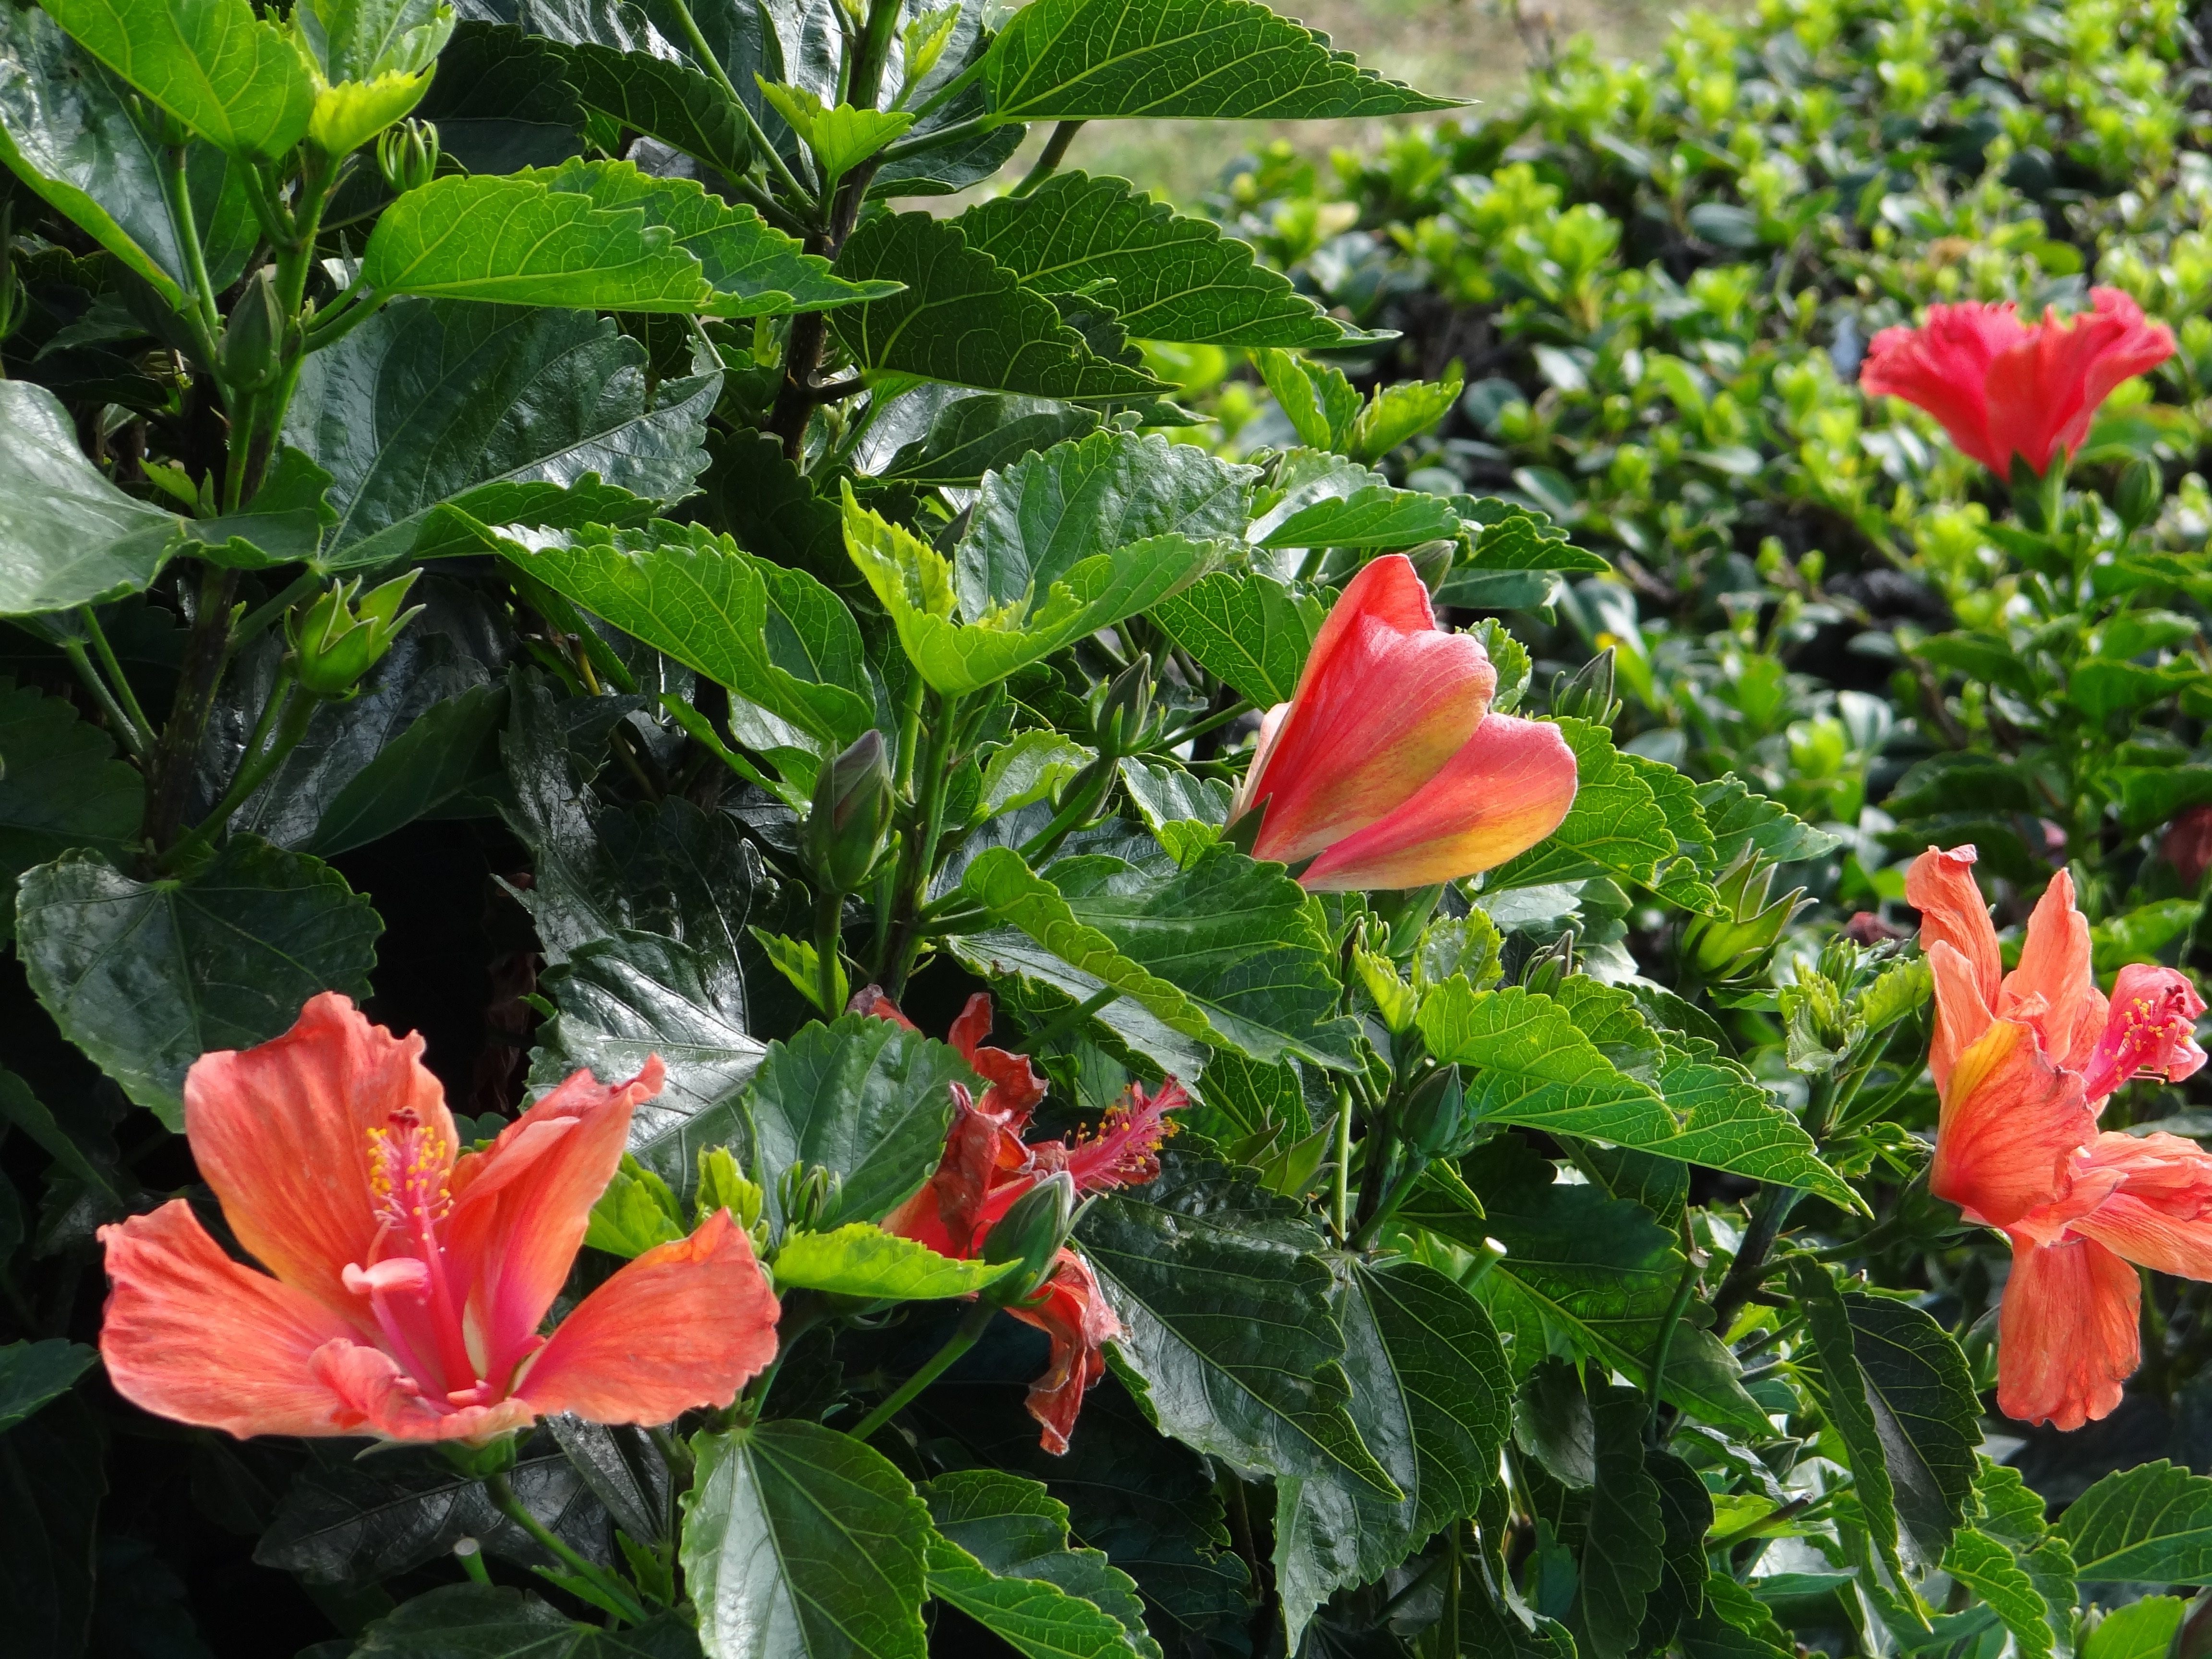
nature, plant, flower, rose, botany, garden, flora, plants, flowers, mexico, shrub, hibiscus, malvales, flowering plant, garden roses, rose family, cuernavaca, rosa rugosa, chinese hibiscus, land plant